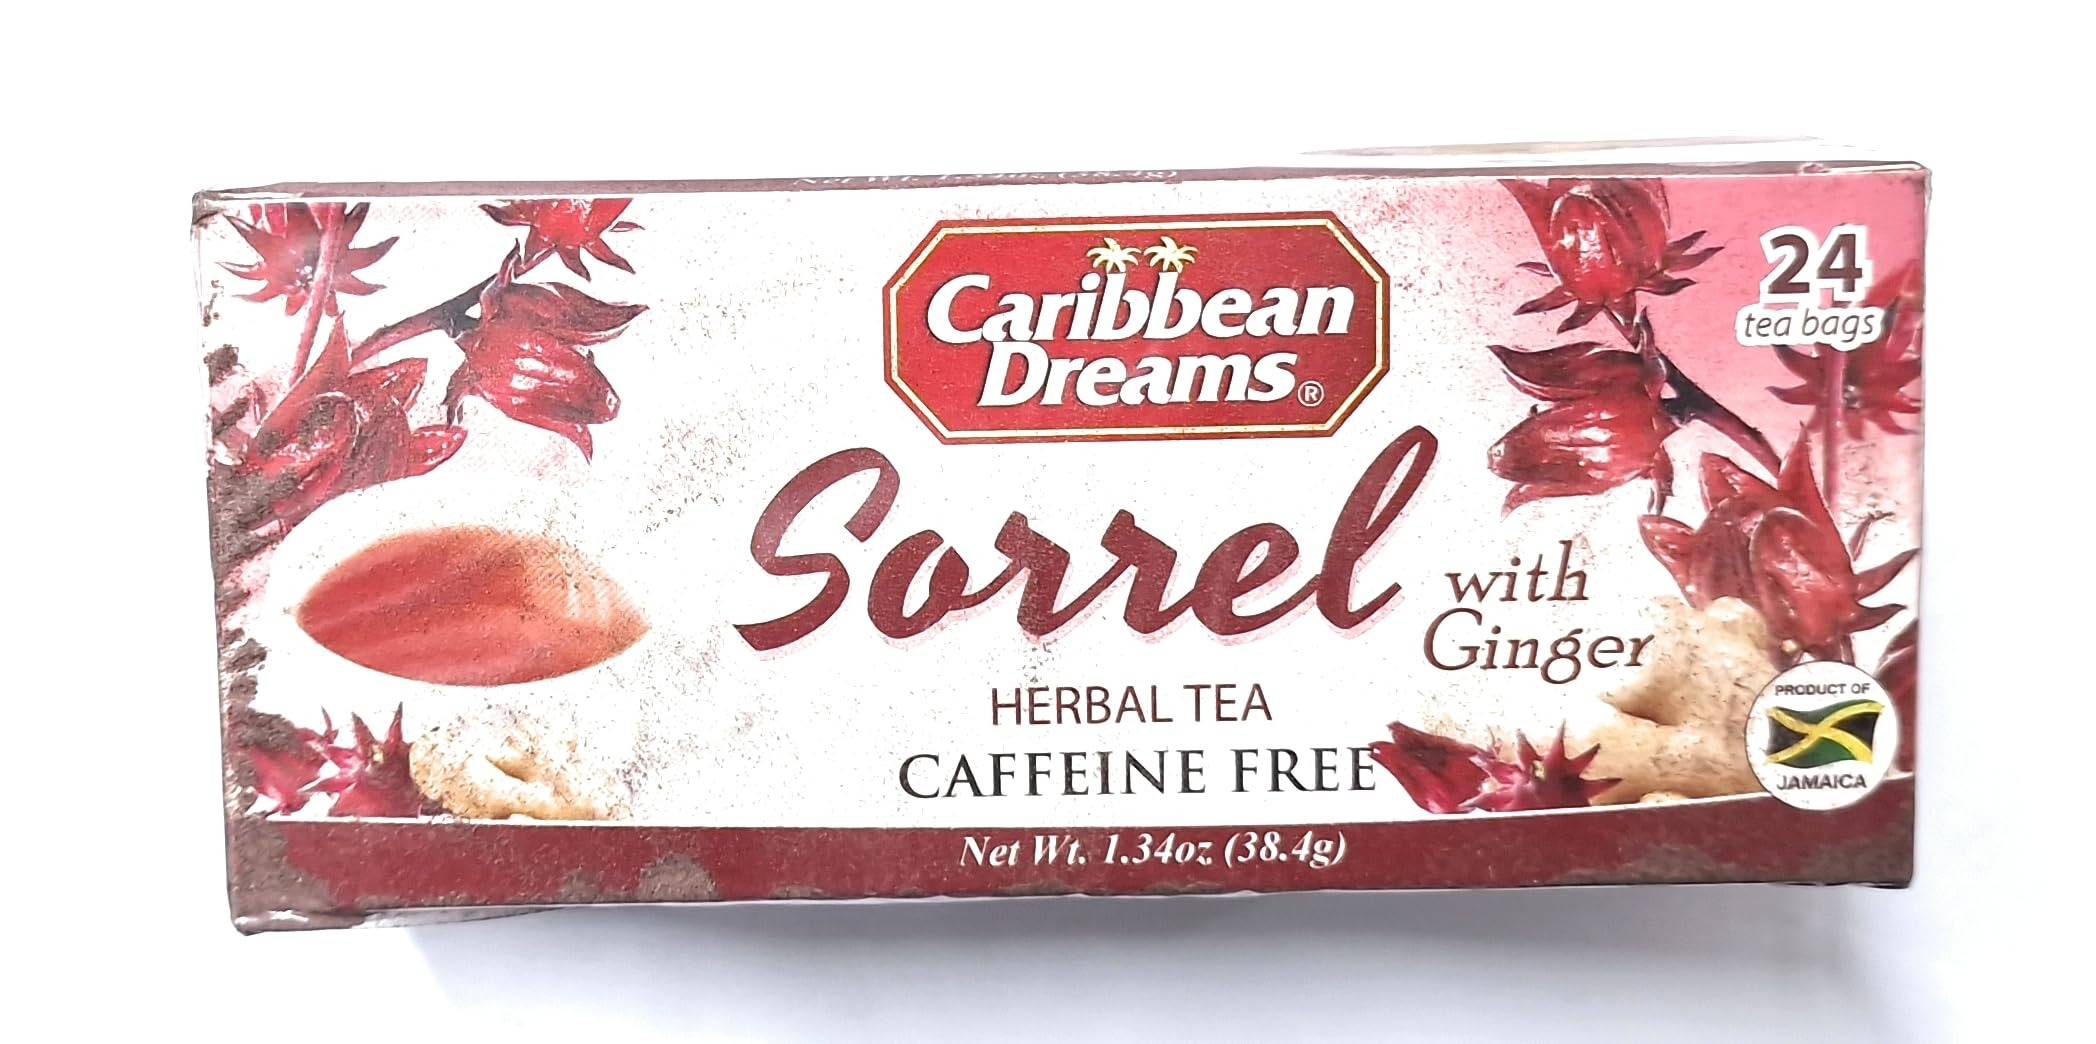
Item Name: Caribbean Dreams Sorrel & Ginger Tea, 24 Tea Bags, All Natural, Caffeine Free, Herbal Tea, White, (CD S&G)
Bullet Point 1: Caribbean Dreams Sorrel & Ginger blend brings two flavours together that naturally compliment each other with their nutritional and medicinal quality.
Bullet Point 2: Sorrel for its stimulating properties and ginger for its purifying abilities.
Bullet Point 3: Packed in Jamaica. Product of Jamaica.
Bullet Point 4: Ingredients: Sorrel, Ginger.
Bullet Point 5: Instructions: For Hot Tea: Use one bag per cup. Pour in boiling water and steep for 4-6 minutes. Add sweetener if desired. For Iced Tea: Use 2 tea bags per glass. Brew slightly stronger, pour over ice and cold wafer. Add sweetener if desired.
Bullet Point 6: Allergen information: non_gmo
Product Description: Caribbean Dreams Sorrel and Ginger blend brings two flavors together that naturally compliment each other with their nutritional and medicinal quality. Sorrel for its stimulating properties and ginger for its purifying abilities. 24 Tea Bags in this package.
Value: 24.0
Unit: count

Price: 11.75